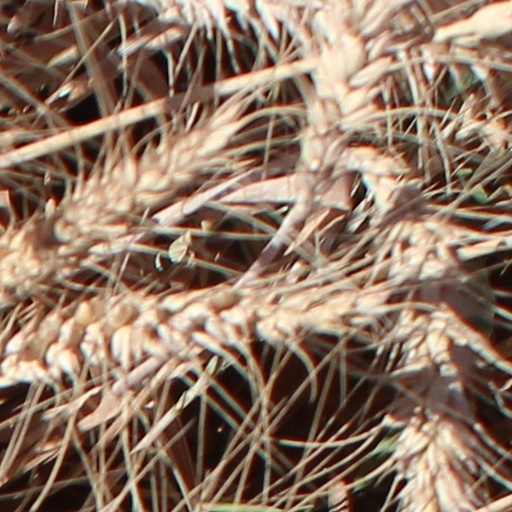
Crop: wheat